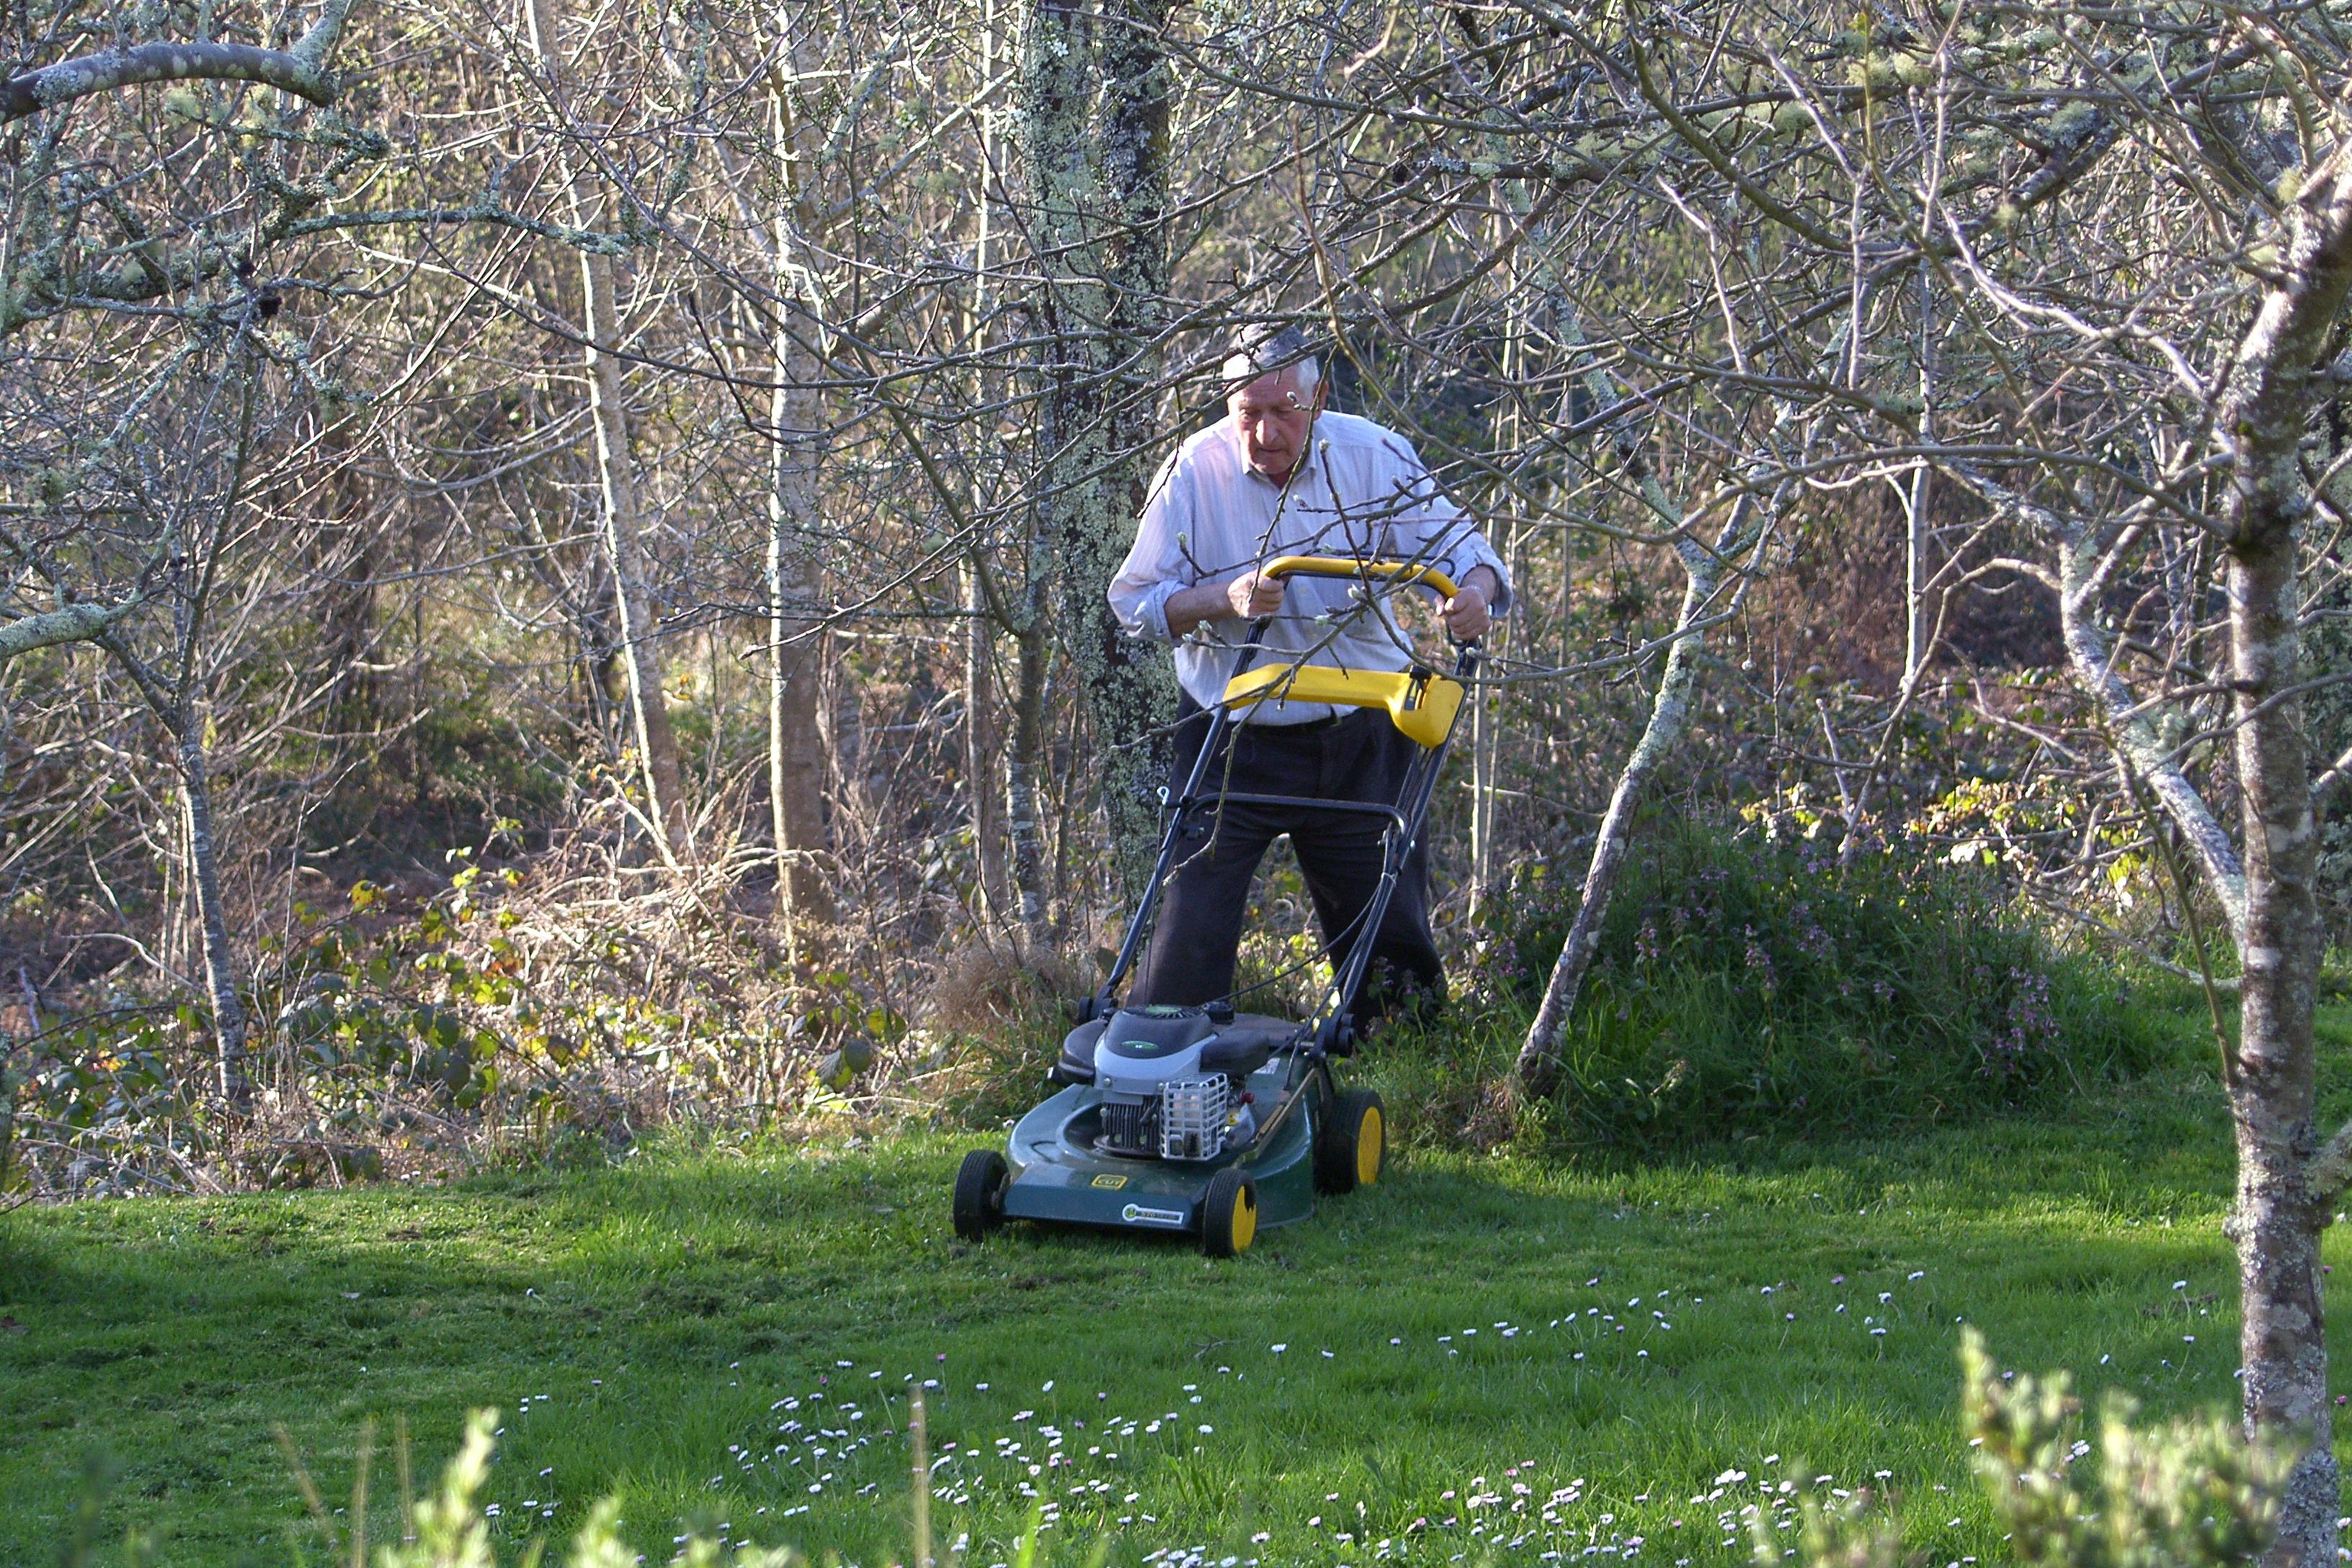
tree, trail, lawn, vehicle, family, friends, sports, ggl1, woody plant